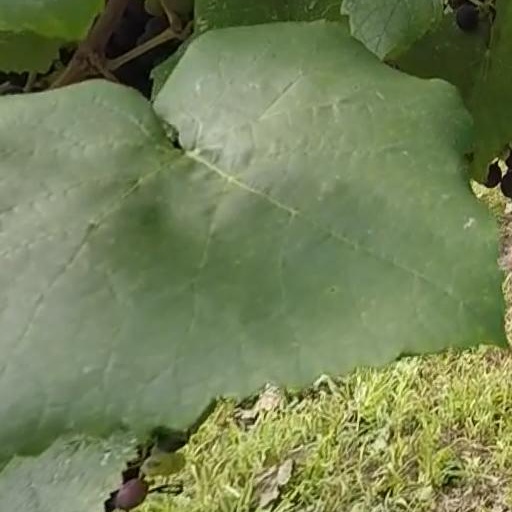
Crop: grape